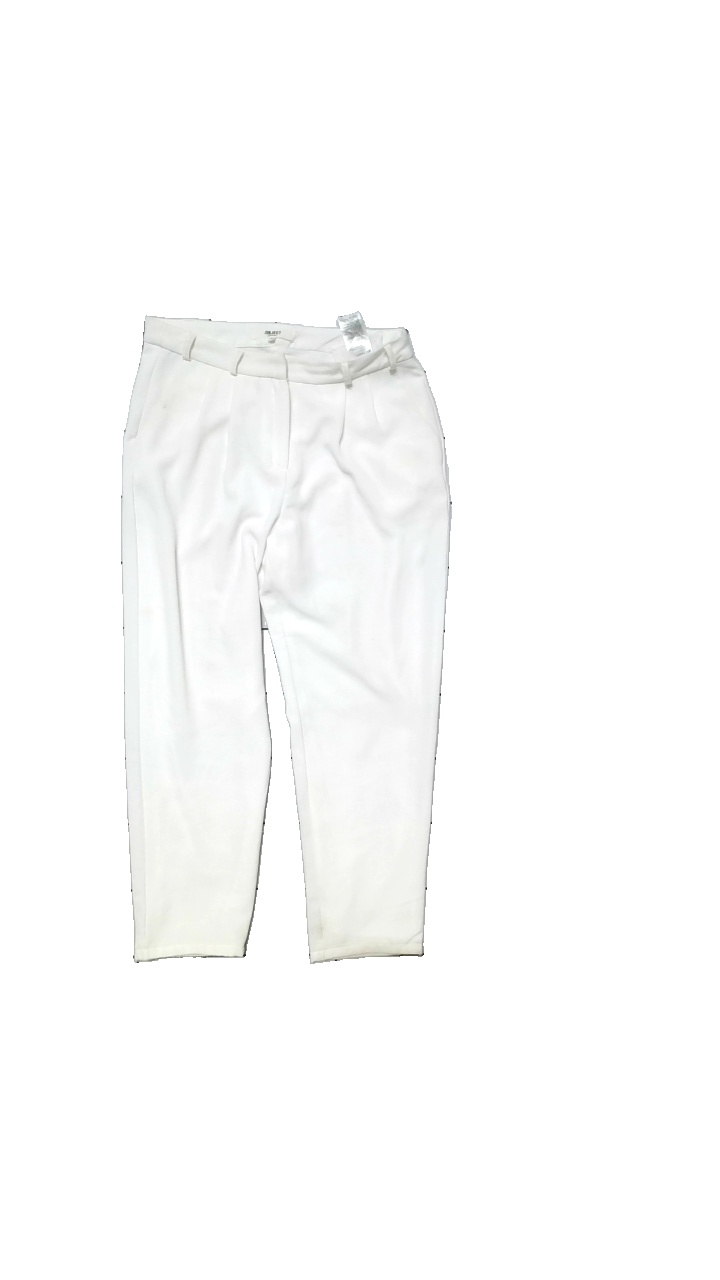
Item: Trousers (Ladies)
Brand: Object
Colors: White
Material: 100% polyester
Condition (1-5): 1
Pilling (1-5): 2
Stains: Minor
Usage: Reuse
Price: <50